Laurent Jiménez-Balaguer

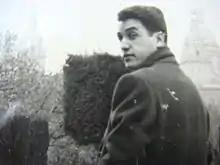
Jiménez-Balaguer in Paris in 1961

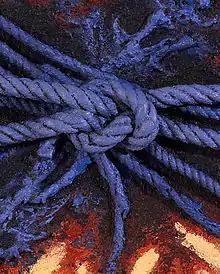
Jiménez-Balaguer Detail 2010

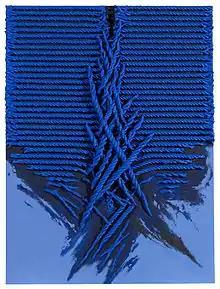
Jiménez-Balaguer Black Block 2009

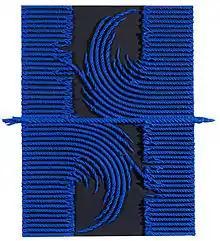
Jiménez-Balaguer I Want Equality 2009

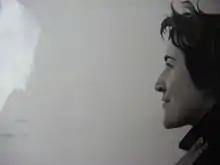
Maria Teresa Andreu in Paris in 1961

Laurent Jiménez-Balaguer (14 January 1928 – 16 April 2015) Born in L’Hospitalet del Llobregat, Barcelona (Catalonia), Spain. He lived and worked in Paris. During the 1950s, he was one of the most distinguished painters of Catalan art, known for creating a private language. He belonged to the Abstract Expressionism and European Informalism. These postmodern vanguardists have been characterized by their multiculturalism, manifested in their contrasting pictorial textures, and the need to invent a new mindset.